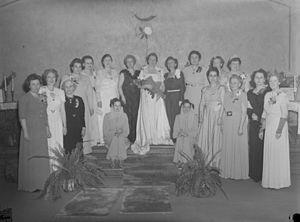
Madame Norman Johnston est entourée de bénévoles de l'organisme de charité Daughters of the Nile qui vient en aide aux enfants de Shriners Hospital for Crippled Children situé avenue Cedar à Montréal. Elles sont toutes en robe longue.